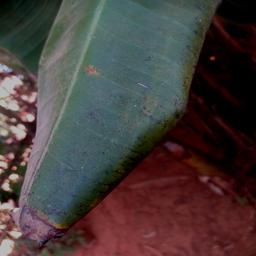
Label: MALBHOG LEAF